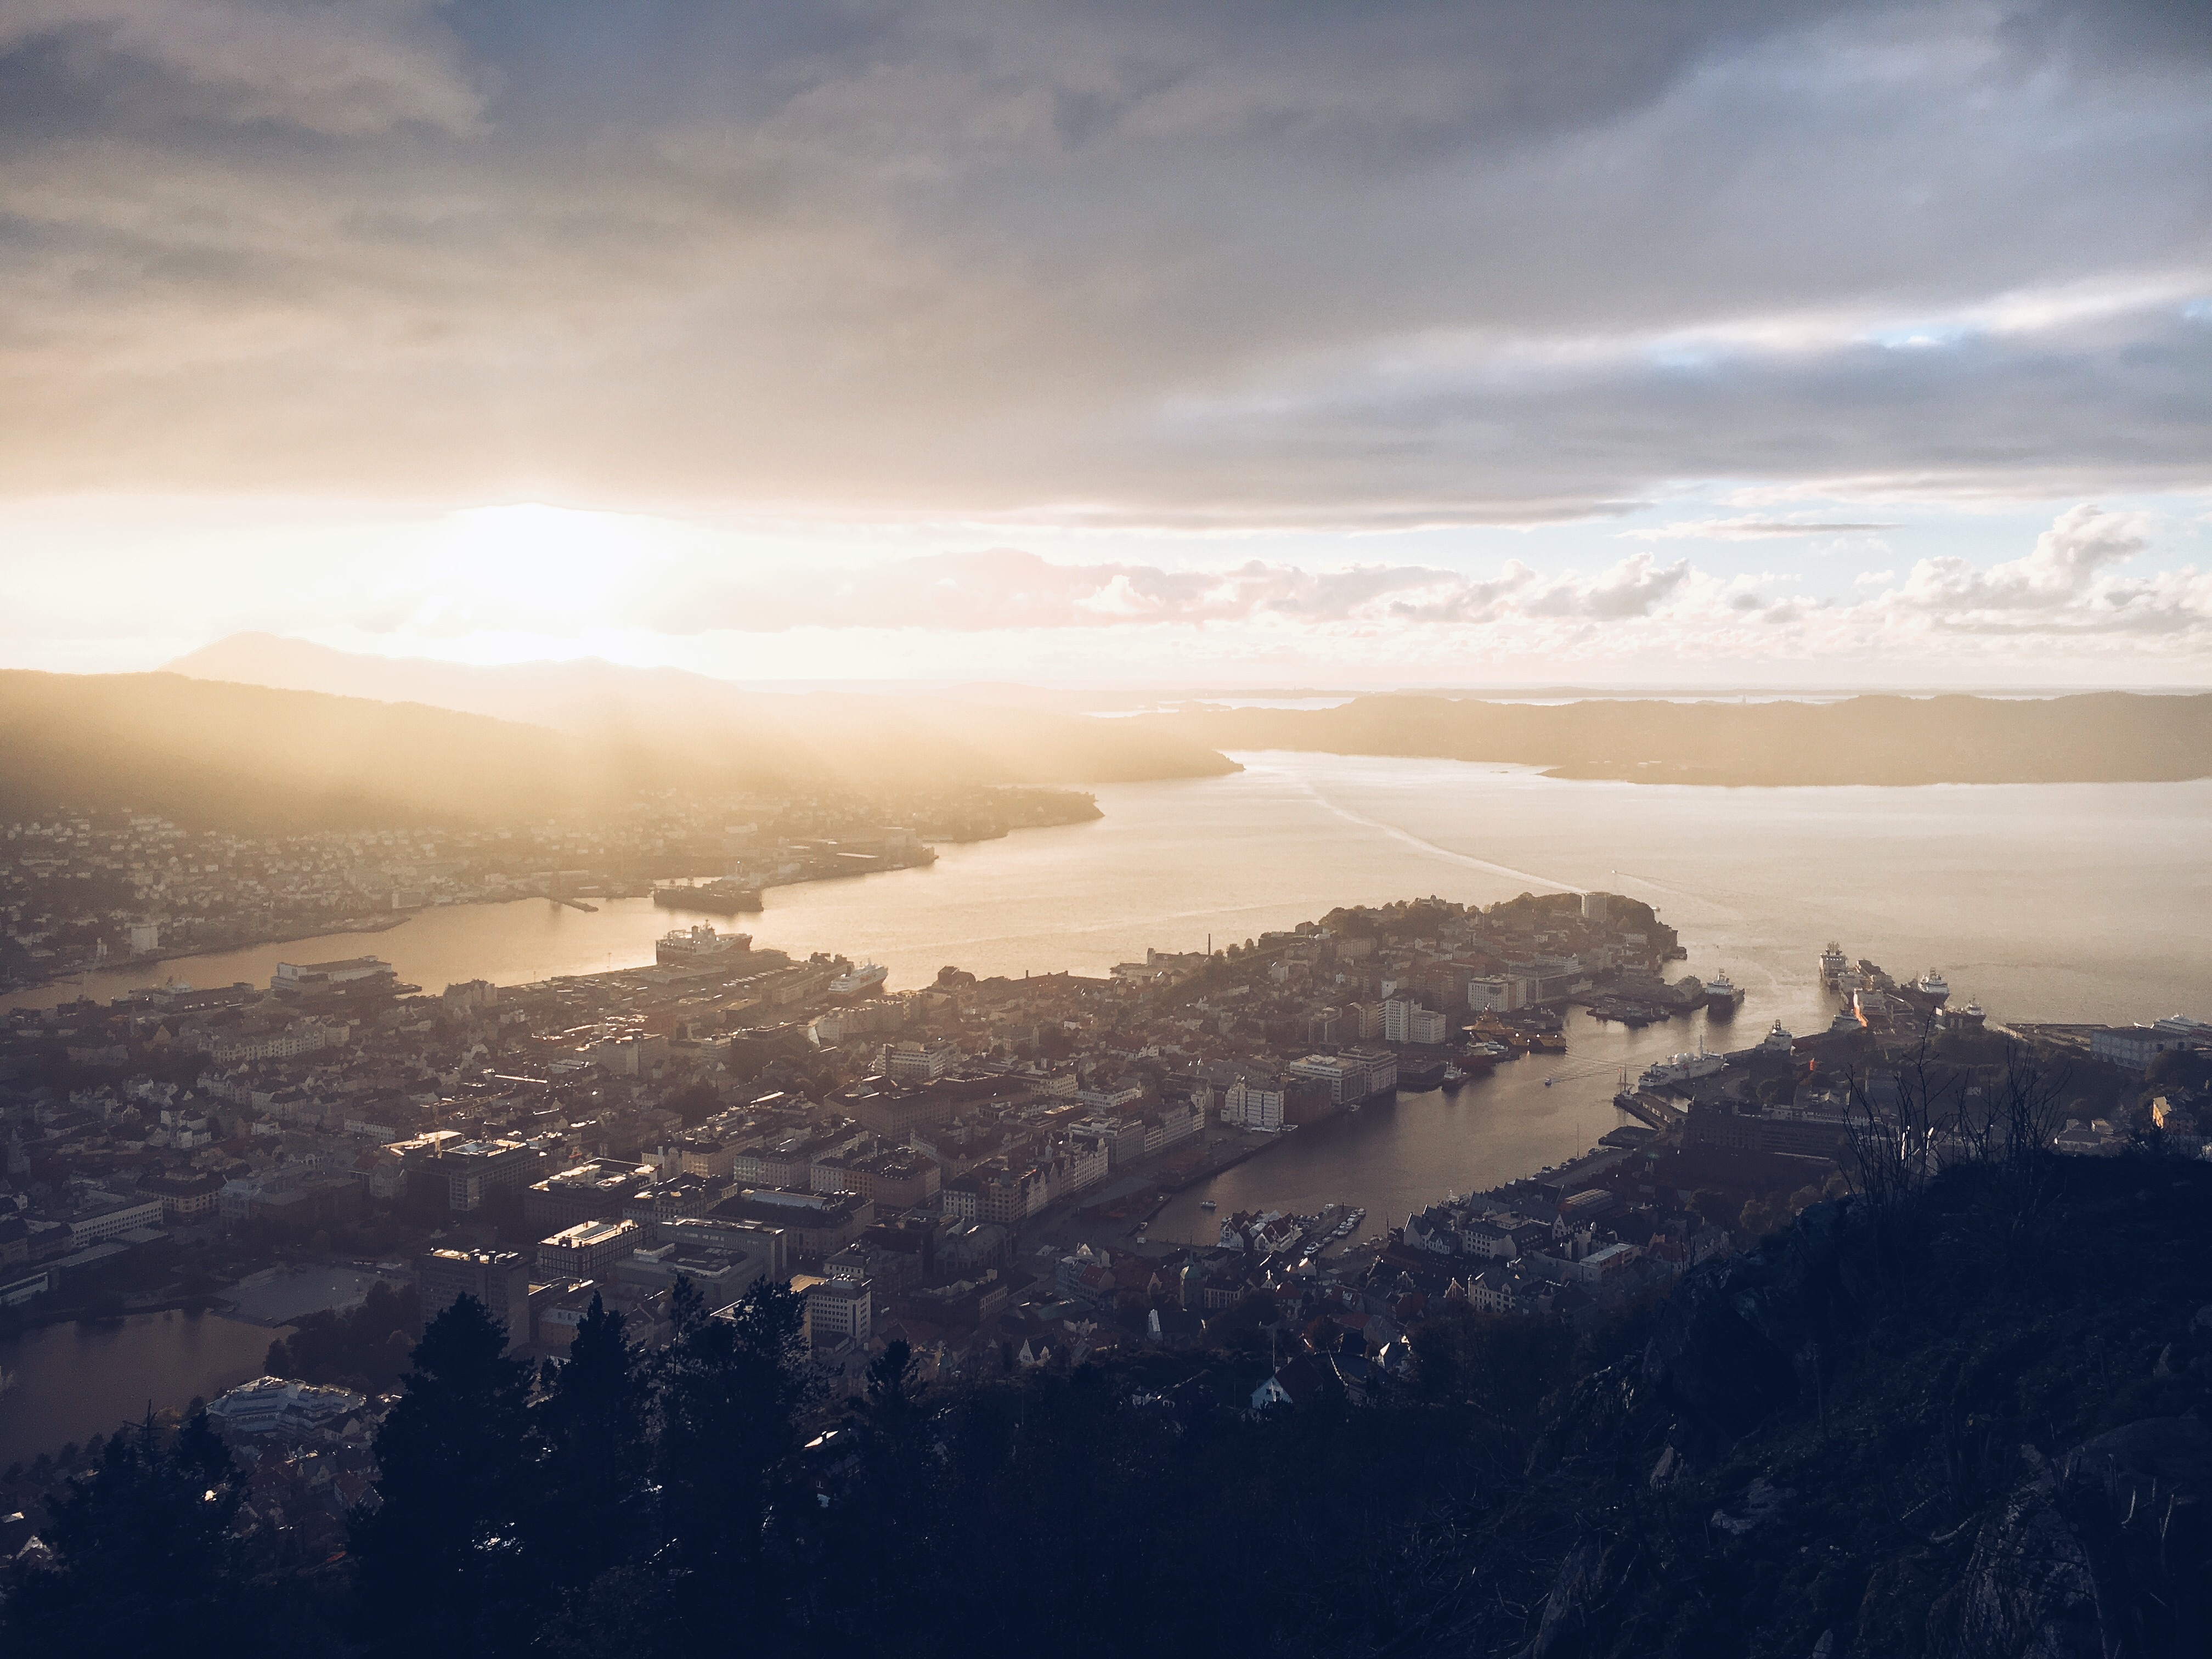
nature, horizon, mountain, cloud, sky, sun, sunrise, sunset, mist, sunlight, morning, hill, dawn, atmosphere, mountain range, dusk, evening, flight, weather, haze, aerial photography, meteorological phenomenon, atmospheric phenomenon, atmosphere of earth, mountainous landforms